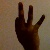
The image shows a hand gesture representing the number 9 in Indian Sign Language.